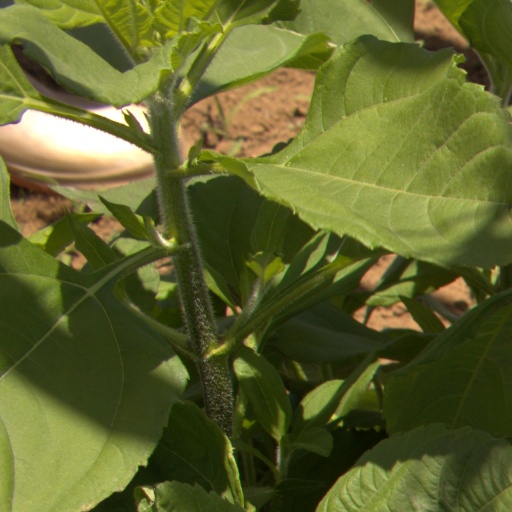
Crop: Jerusalem artichoke